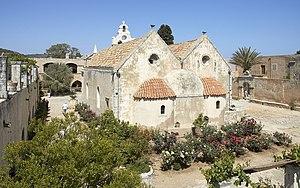
Le monastère d’Arkadi est un monastère orthodoxe situé sur un plateau fertile à 23 km au sud-est de Rethymnon, sur l'île de Crète.